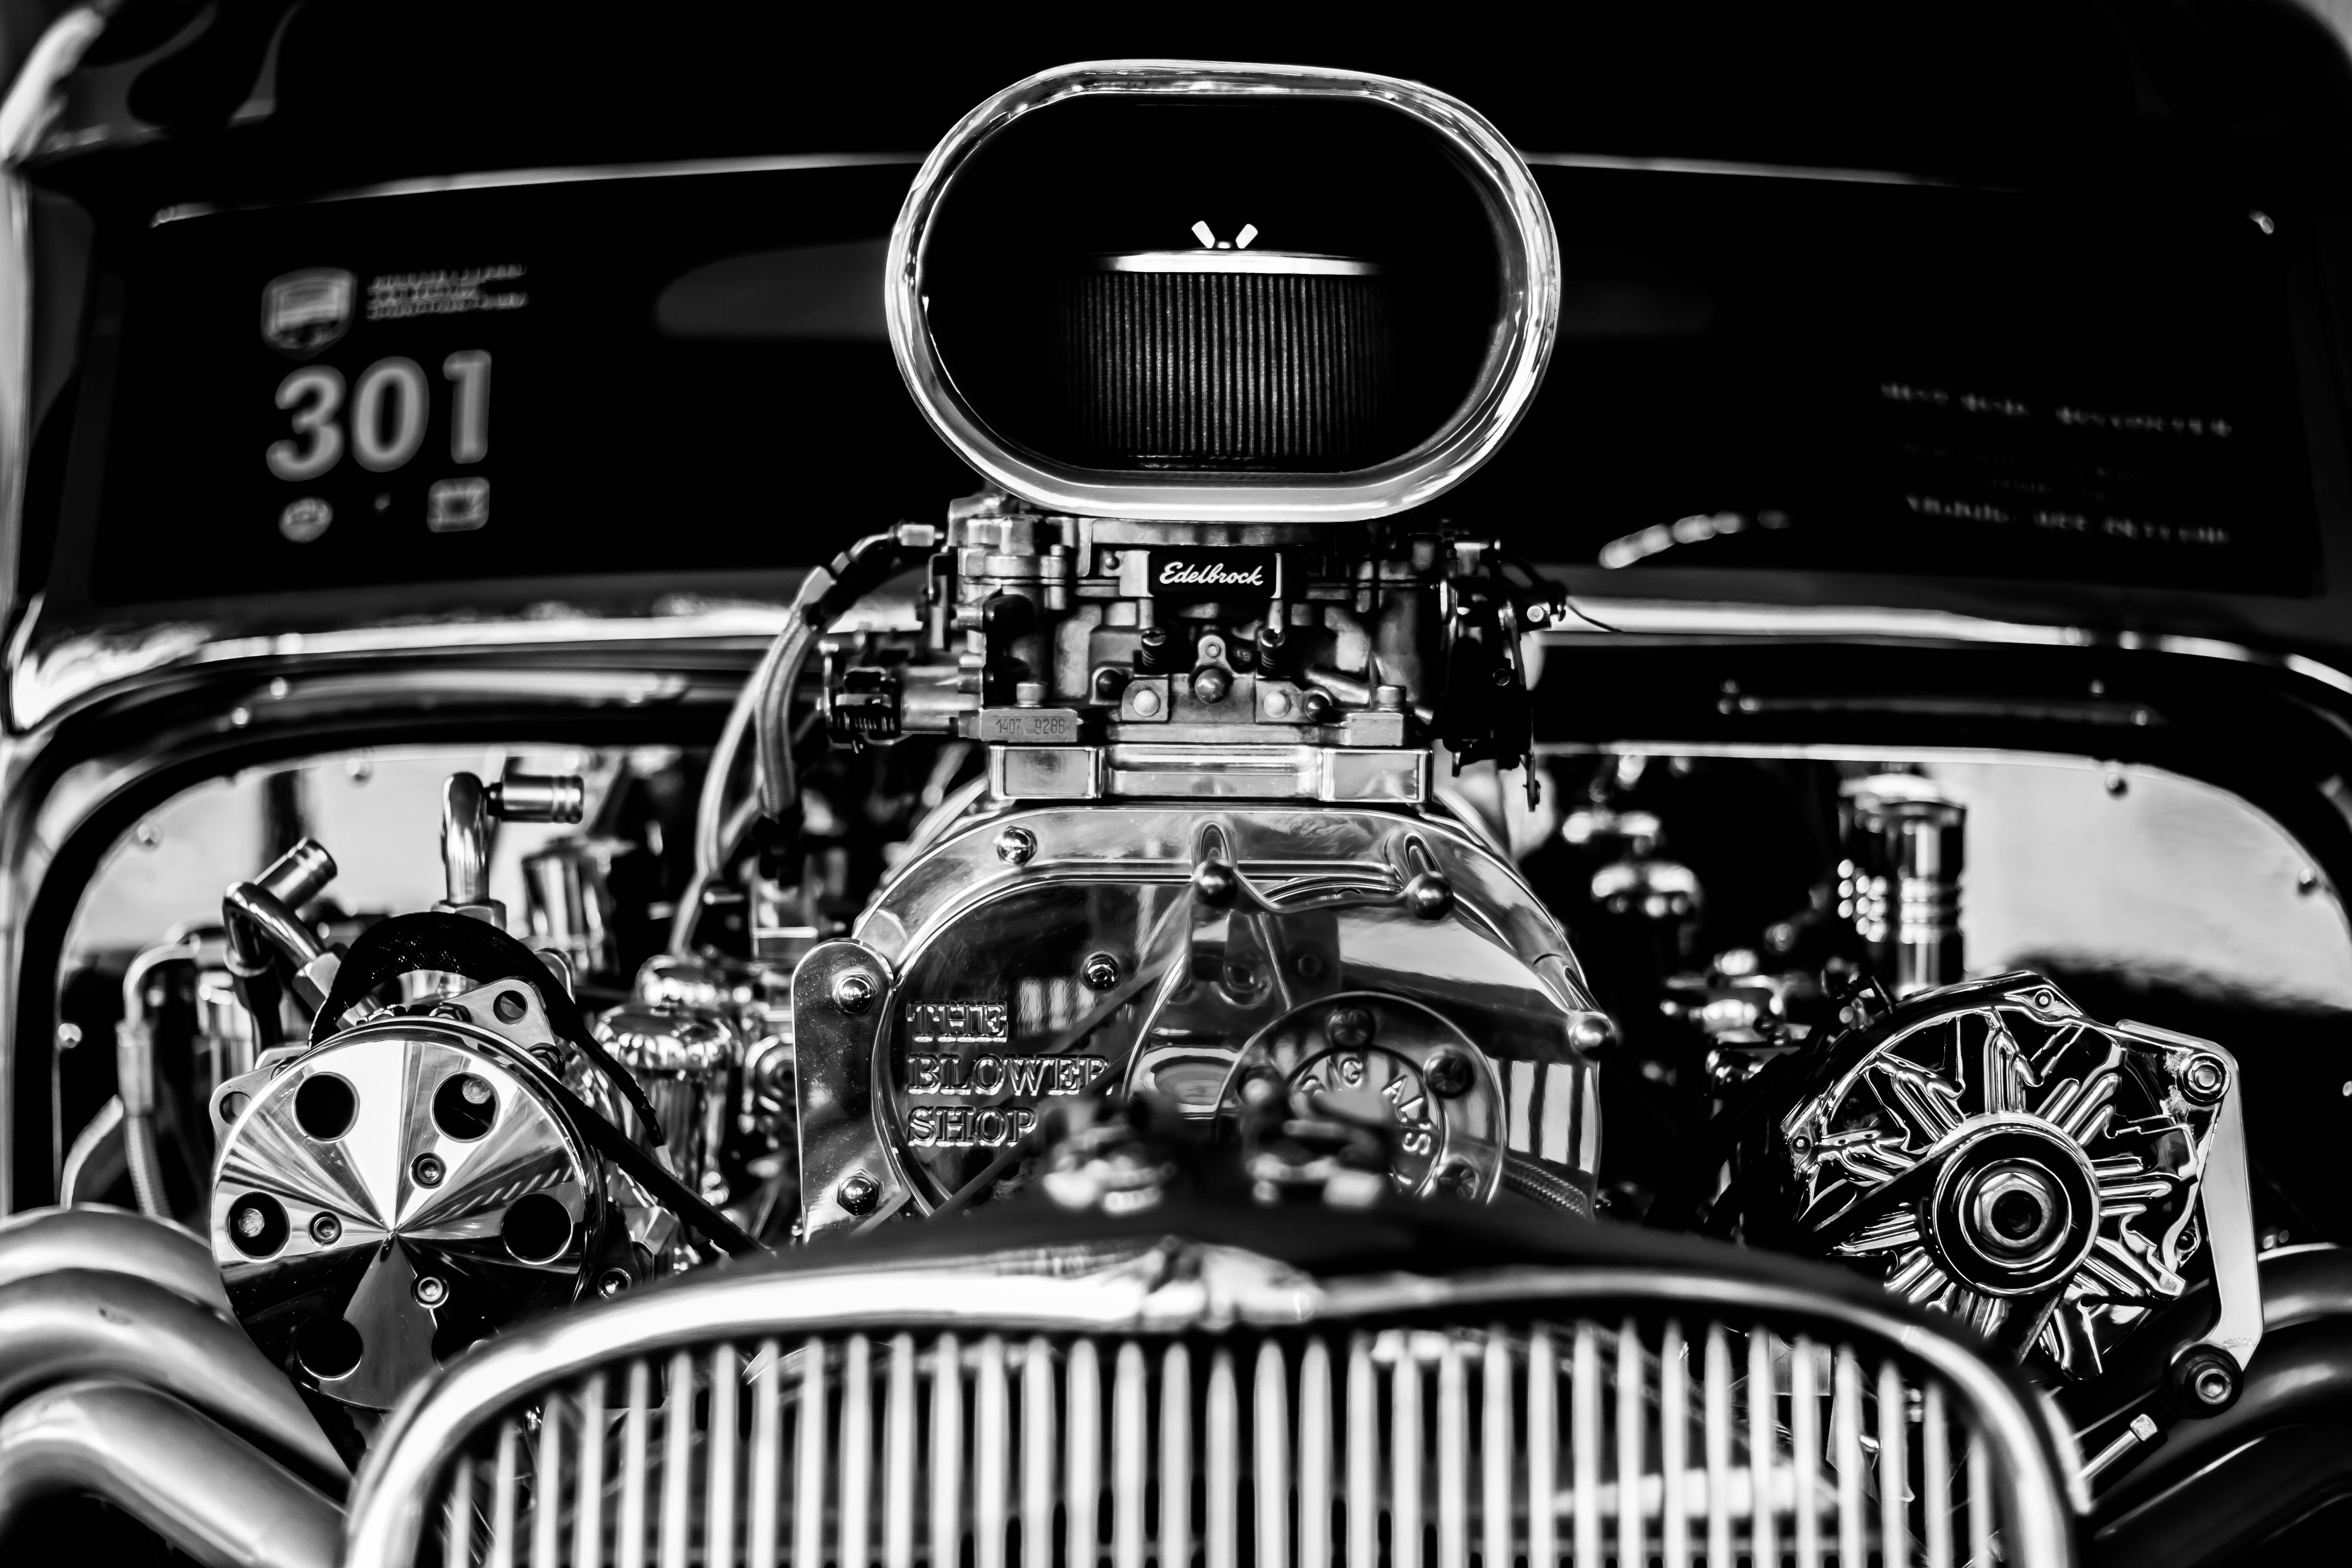
black and white, car, vintage, wheel, vehicle, motorcycle, black, monochrome, motor vehicle, vintage car, engine, land vehicle, monochrome photography, automobile make, automotive exterior, automotive design, luxury vehicle, automotive engine part